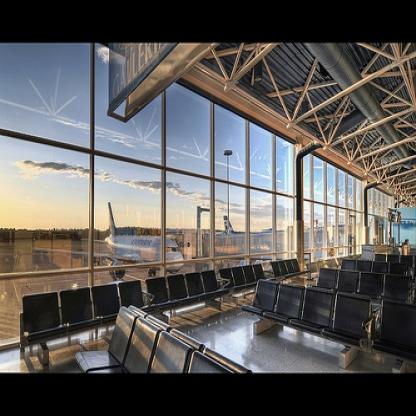
Scene: Indoor